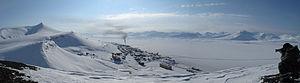
Grønfjorden est un fjord du Svalbard perpendiculaire à l'Isfjorden, baignant la cité de Barentsburg.
Barentsburg est une ville de Norvège. Elle est située sur la côte ouest de l'île du Spitzberg à 55 km à l'ouest de Longyearbyen. C'est le second lieu le plus habité du Svalbard après Longyearbyen et compte environ 400 habitants, quasiment tous des Russes et Ukrainiens.